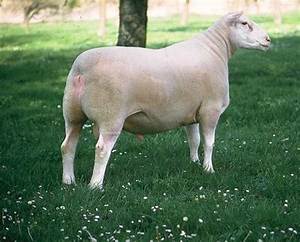
Label: sheep